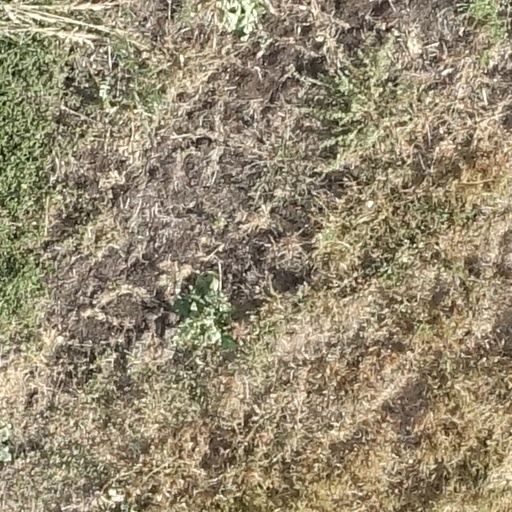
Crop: sorghum